N11 (emission nebula)

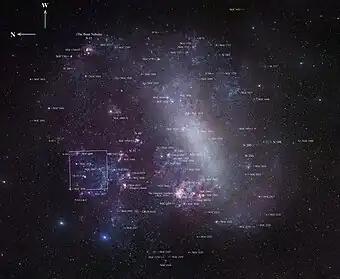
Large Magellanic Cloud with N11 at top left (forming the northwest corner)

N11 (also known as LMC N11, LHA 120-N 11) is the brightest emission nebula in the north-west part of the Large Magellanic Cloud in the Dorado constellation. The N11 complex is the second largest H II region of that galaxy, the largest being the Tarantula Nebula. It covers an area approximately 6 arc minutes across. It has an elliptical shape and consists of a large bubble, generally clear interstellar area, surrounded by nine large nebulae. It was named by Karl Henize in 1956.